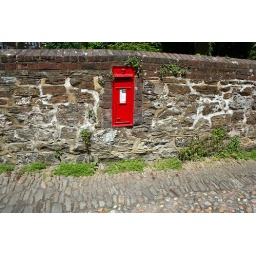
Post box built in a church wall